Metallic Rouge

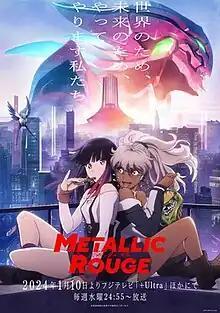
Key visual

is a Japanese original anime television series produced by Bones for its 25th anniversary and directed by Motonobu Hori. The series aired on Fuji TV's +Ultra programming block from January to April 2024. A webtoon adaptation with art by Meika Tokyo and Chita Tsurushima began serialization online on Line Corporation's "Line Manga" website in March 2024.